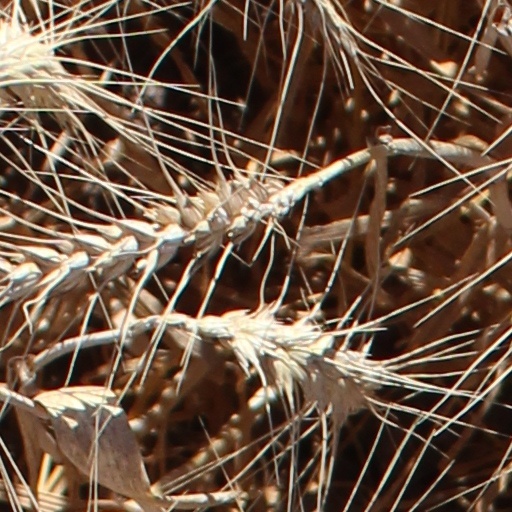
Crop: wheat